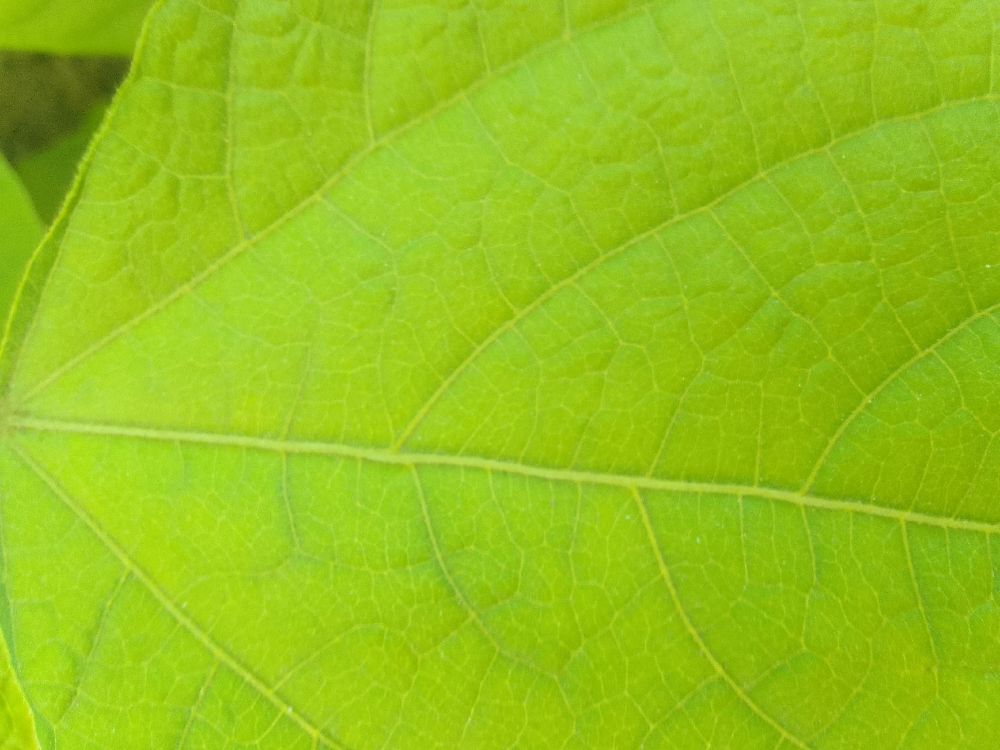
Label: healthy